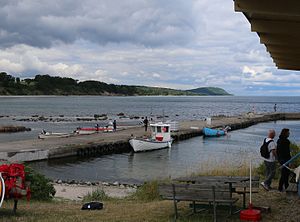
Vik (Simrishamns kommun)
Havnen i Vik
Vik er en by og et fiskerleje i Simrishamns kommun i Skåne län, Sverige, beliggende i Österlen ca. 7 km nord for Simrishamn ved Riksväg 9.